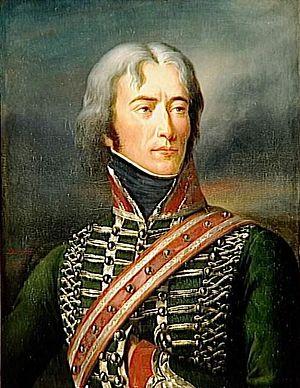
Antoine Richepanse en uniforme de lieutenant au 1er Régiment de Chasseurs à cheval en 1792 (1770-1820)
Un chasseur à cheval est un type de cavalier militaire appartenant à la cavalerie légère, chargé généralement de missions de reconnaissance et d'éclairage de l'armée.
Antoine Richepanse, ou Richepance, né le 25 mars 1770 à Metz, mort le 3 septembre 1802 à Basse-Terre, est un général français, actif sous le Directoire et le Consulat. Son nom est gravé sous l'Arc de triomphe de l'Étoile.
Le 1ᵉʳ régiment de chasseurs est une unité de cavalerie de l’armée française constituée sous l'Ancien Régime. Il se distingua lors des campagnes des guerres de la Révolution et de l'Empire aux batailles de Valmy, Hohenlinden, Austerlitz, Wagram, et de la Moskowa.